Entrust

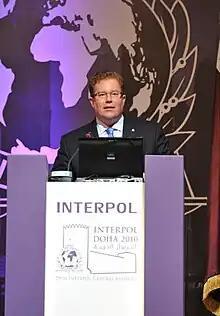
Bill (F. William) Conner, Former President and CEO of Entrust, speaking on global cybersecurity before the INTERPOL 79th General Assembly in Doha, Qatar, November 2010.

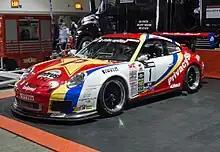
An Entrust sponsored Porsche 997 GT3 Cup.

In 1994, Entrust built and sold the first commercially available public key infrastructure. In 1997, Nortel (formerly Northern Telecom) spun off Entrust when it became incorporated in Maryland as a part of a tax strategy.